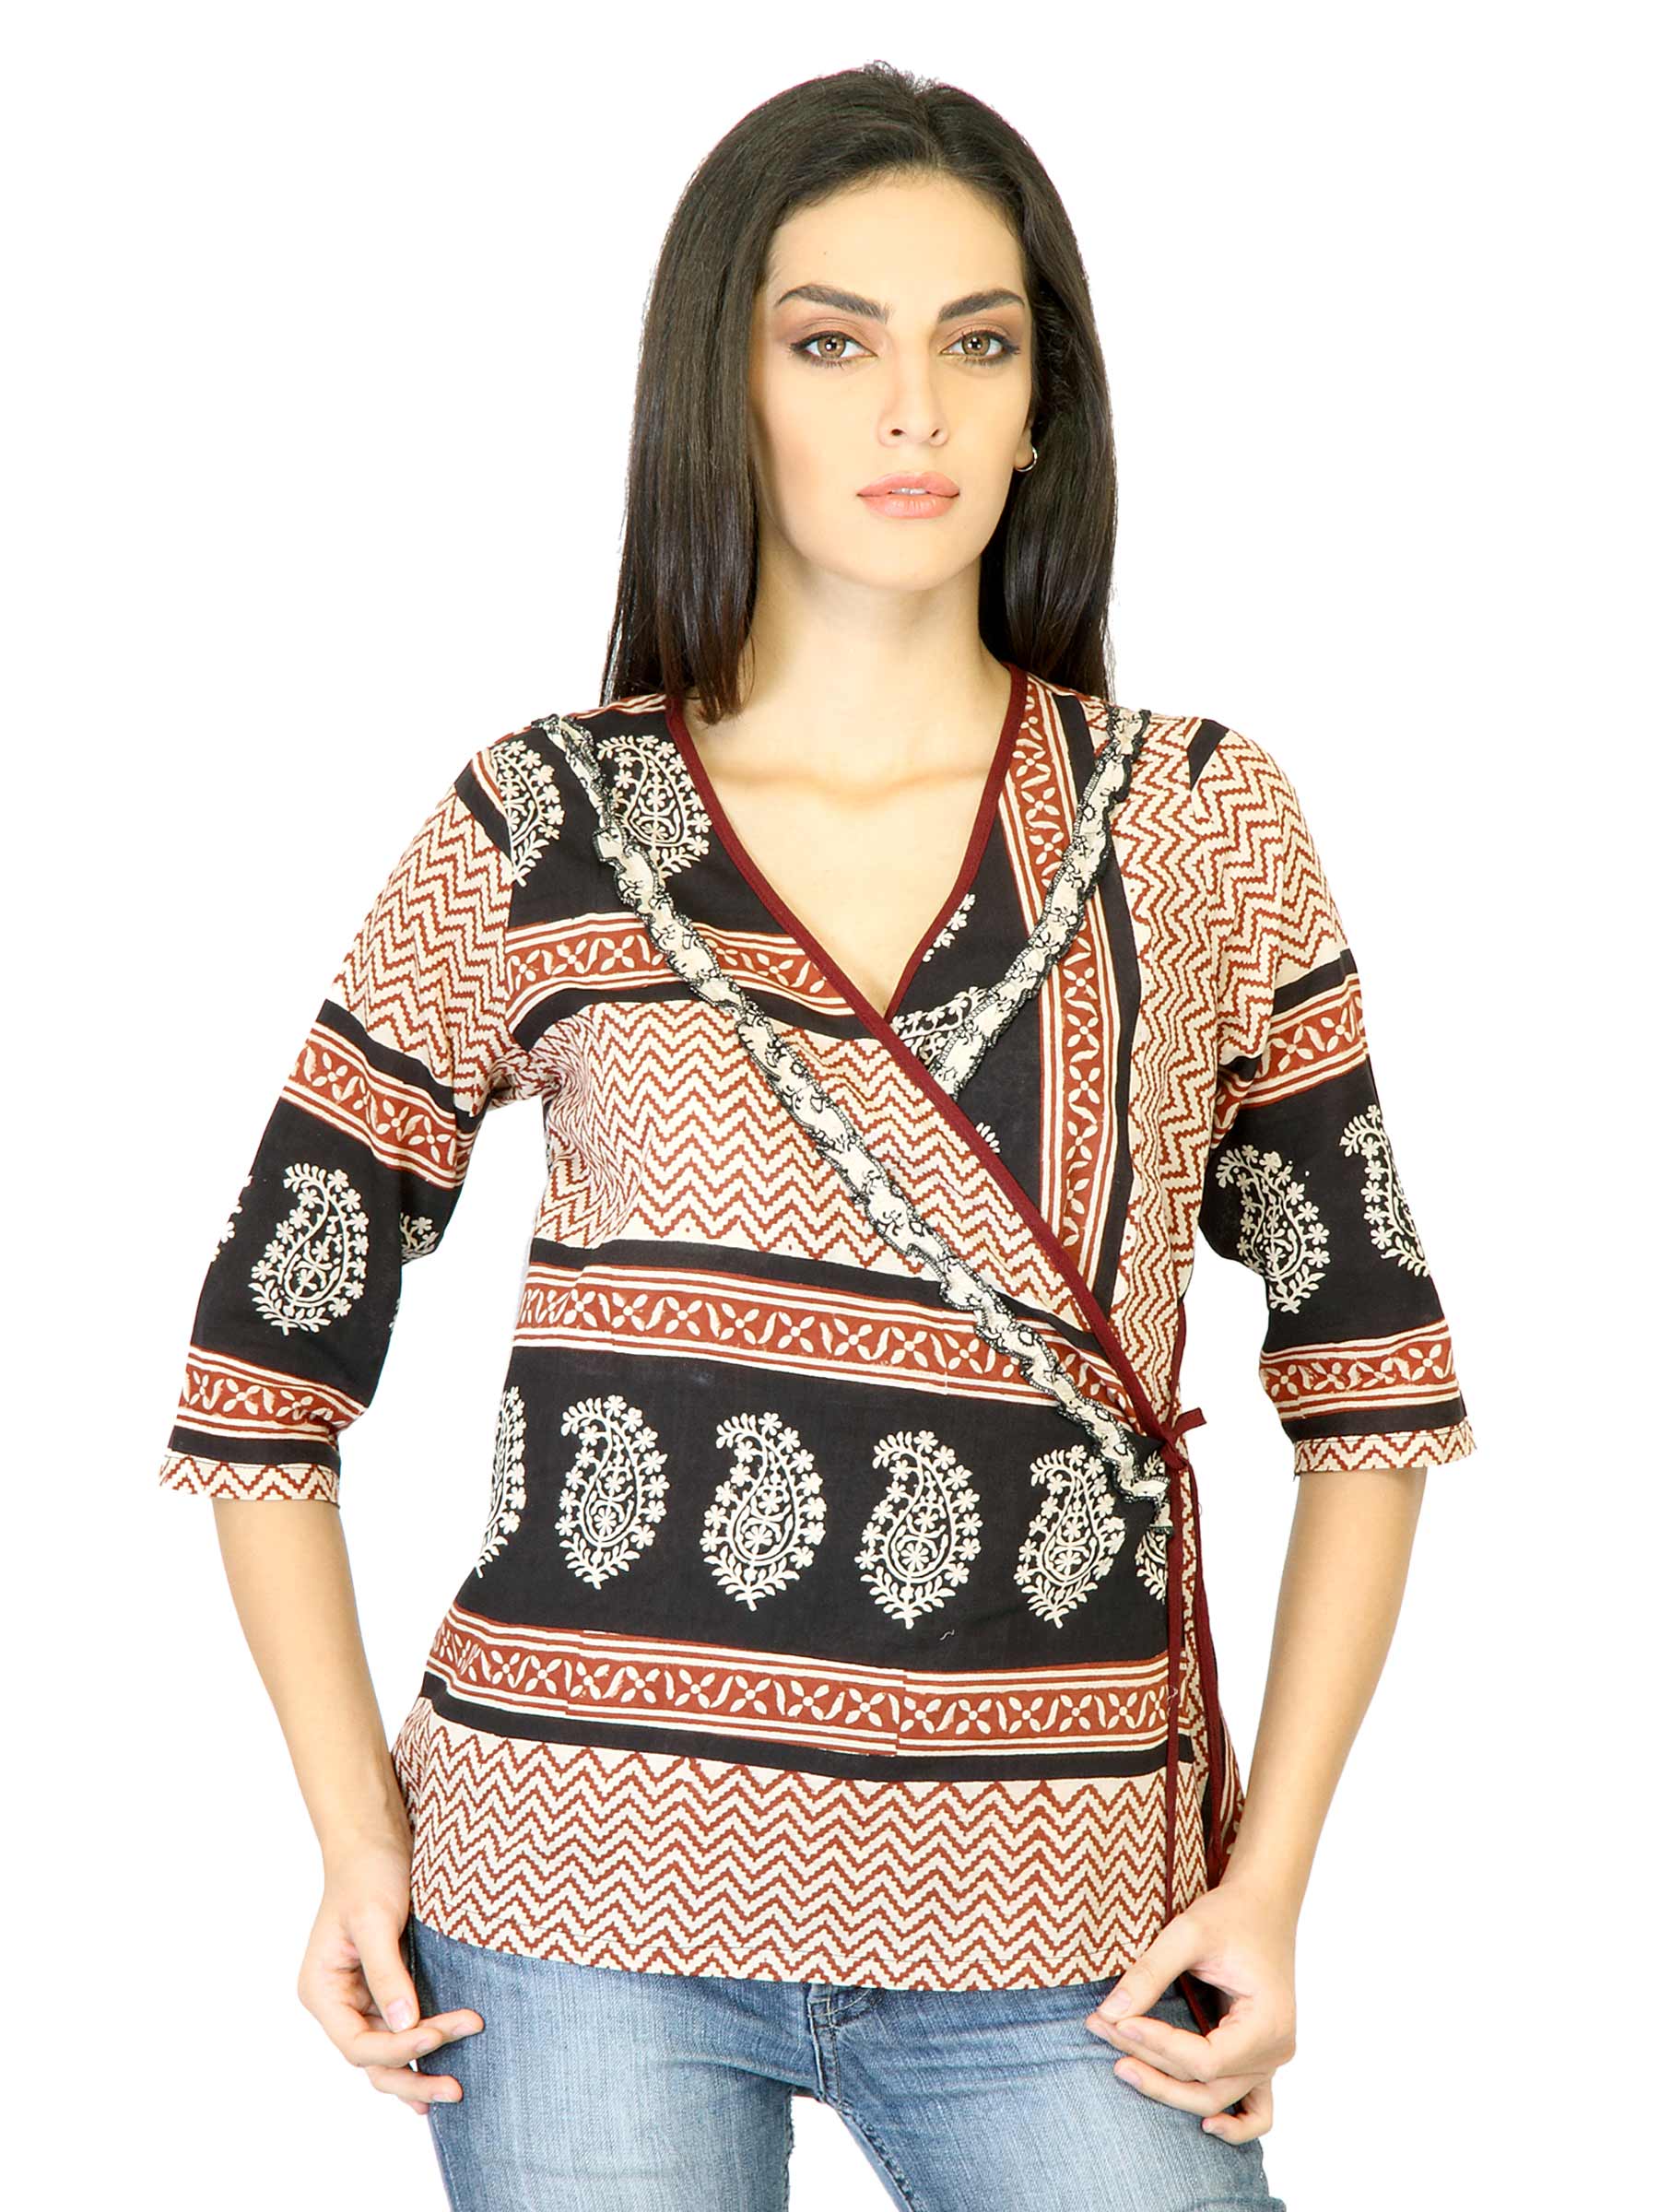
Mother Earth Women Beige Printed Top
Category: Apparel / Topwear / Tops
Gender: Women
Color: Beige
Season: Fall 2011
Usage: Ethnic